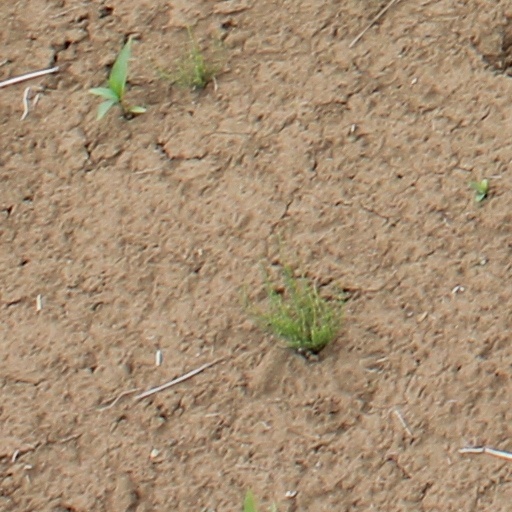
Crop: wheat